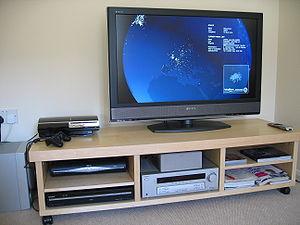
Full HD est une appellation commerciale qui signifie qu'un appareil est capable d'afficher en définition native, une image vidéo constituée de 1 080 lignes, et de 1 920 pixels par ligne, et ce, quel que soit son mode de transmission. Ce format est annoté 1 920 × 1 080 pixels.